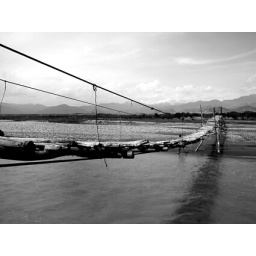
selfbuild bridge. fisherman throw heroin in the river so they can pick up the drugged fish by hand.